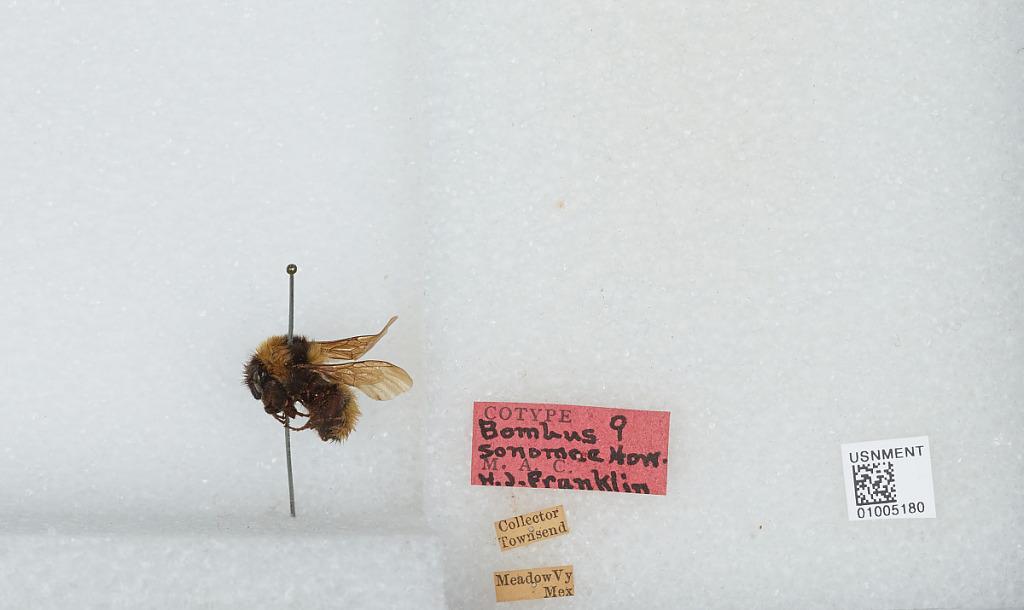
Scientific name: Bombus (Fervidobombus) fervidus fervidus (Fabricius)
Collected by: Townsend
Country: Mexico
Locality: Meadow Valley